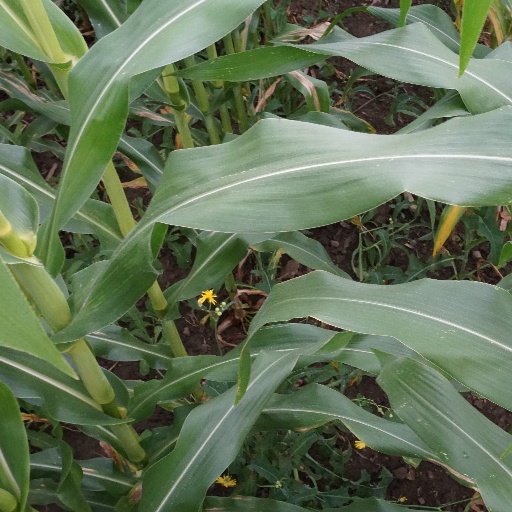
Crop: maize; corn